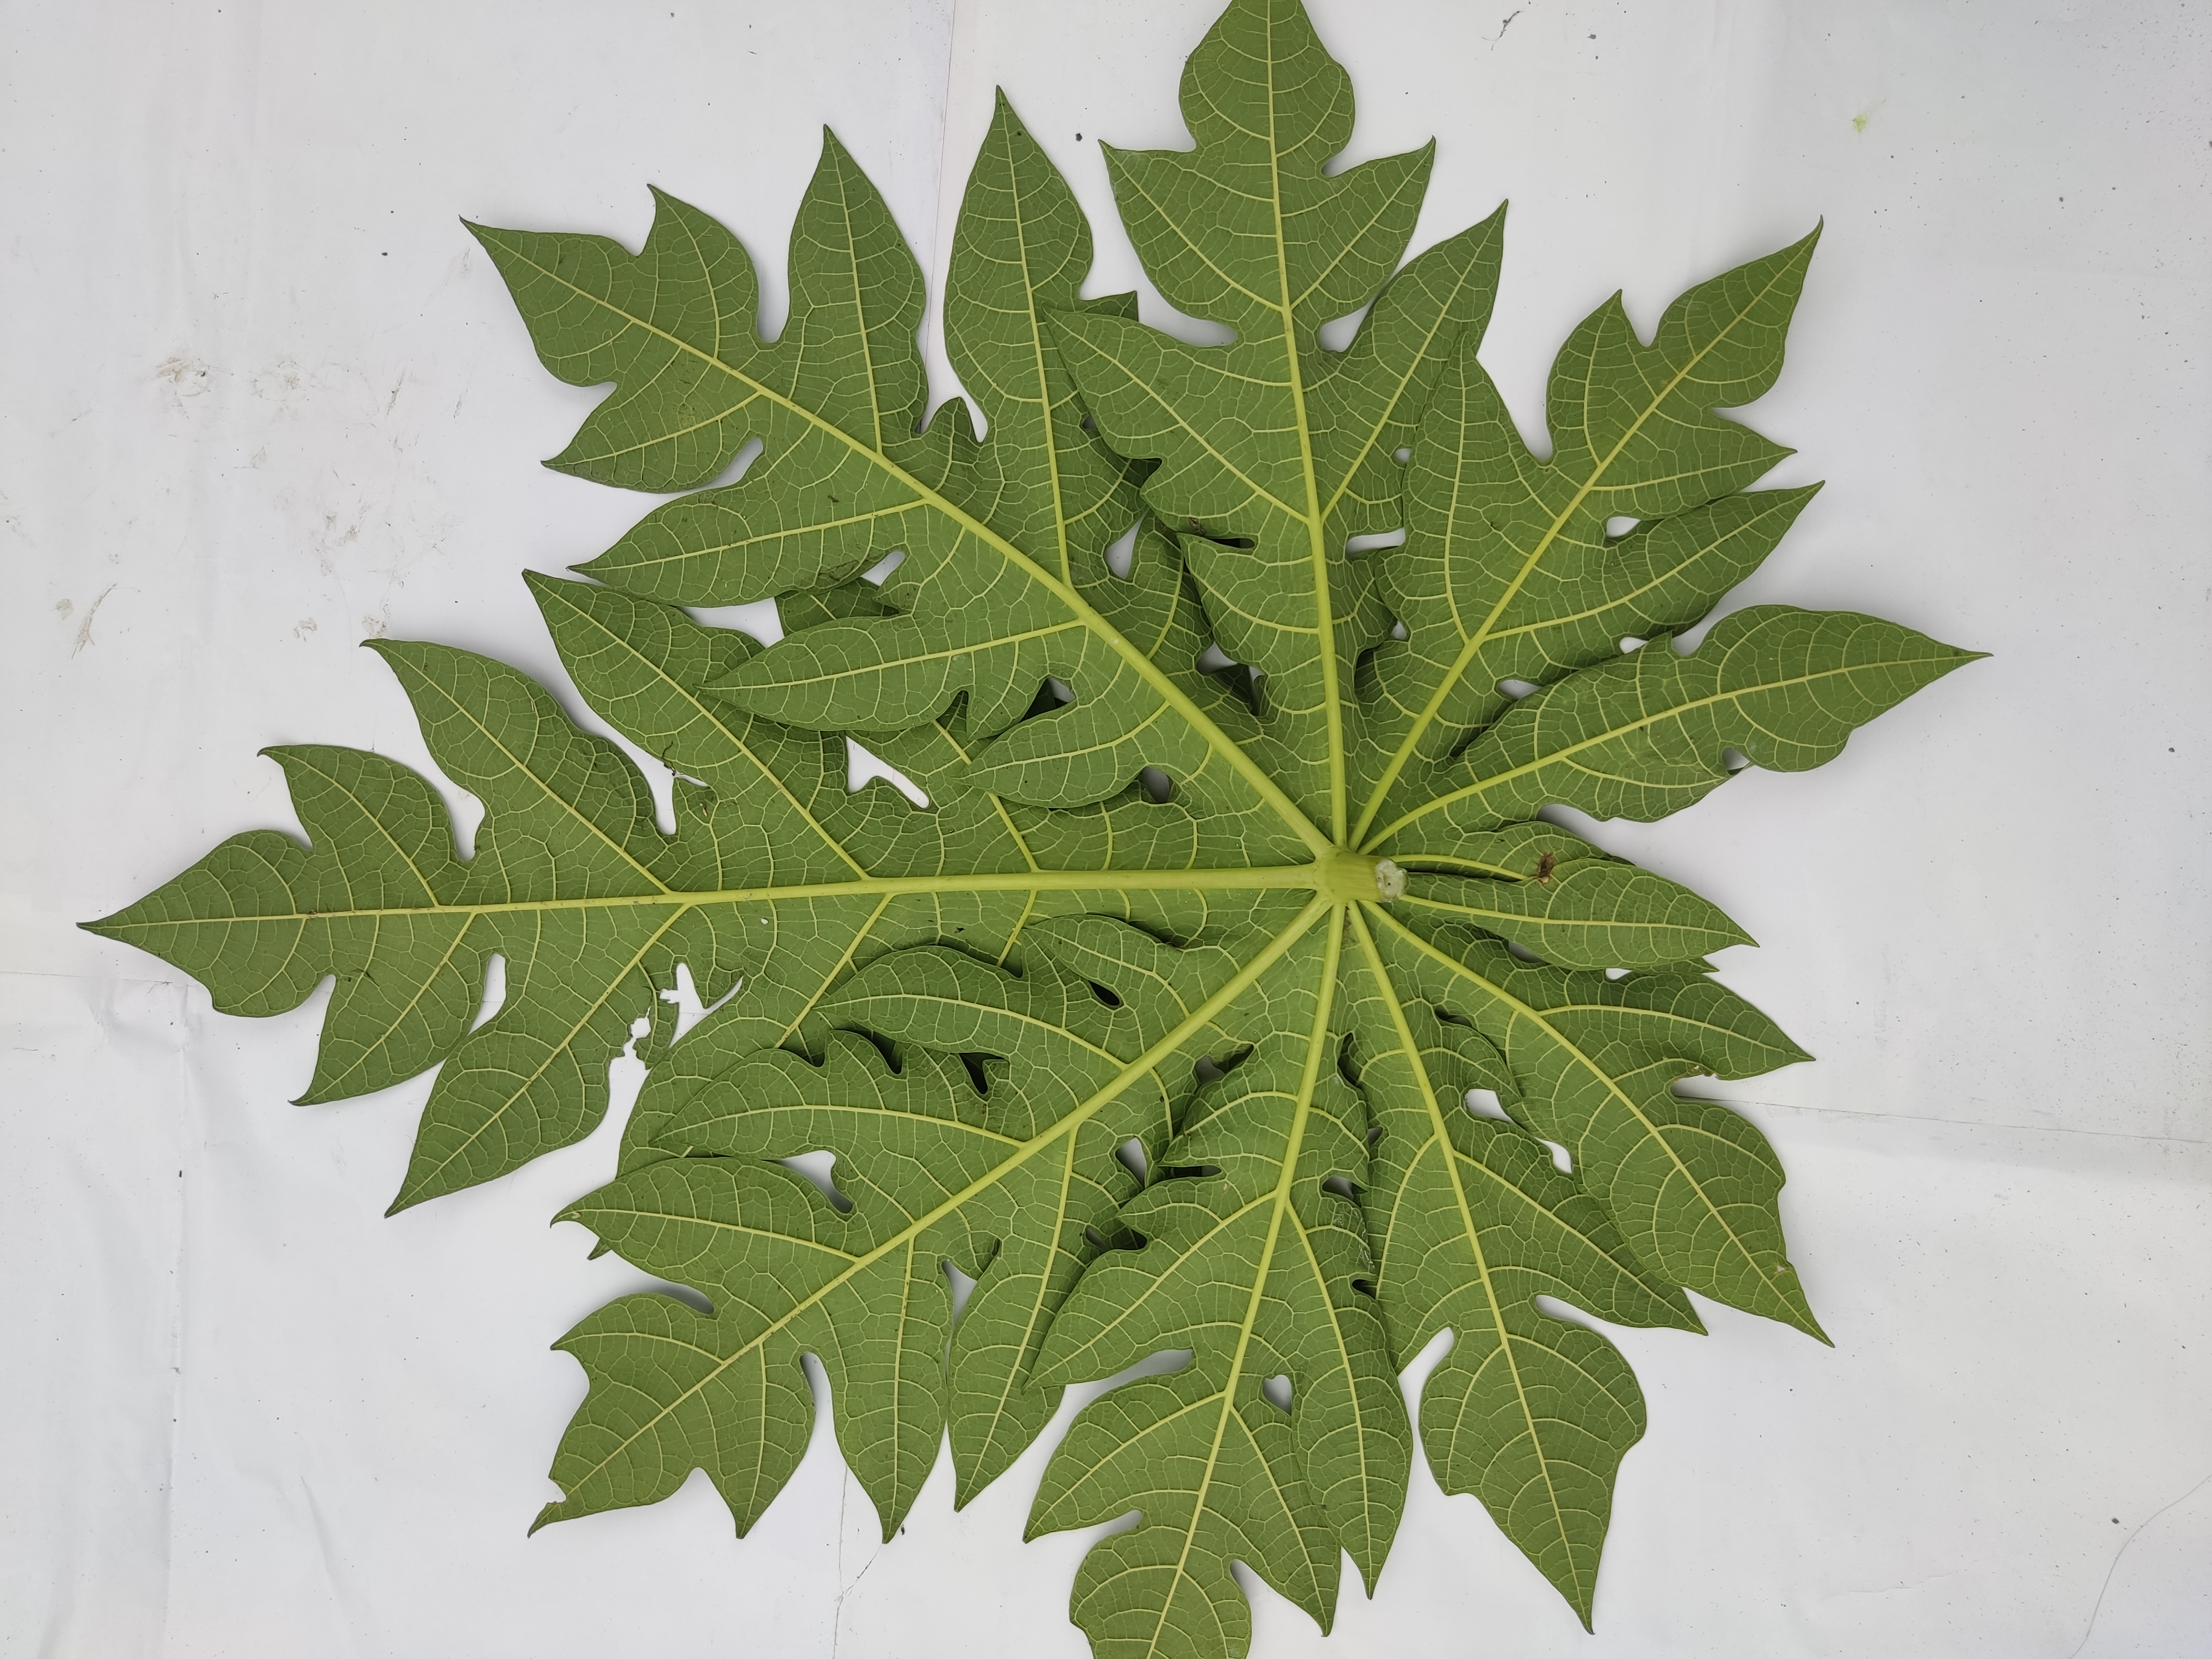
Label: Healthy Leaf